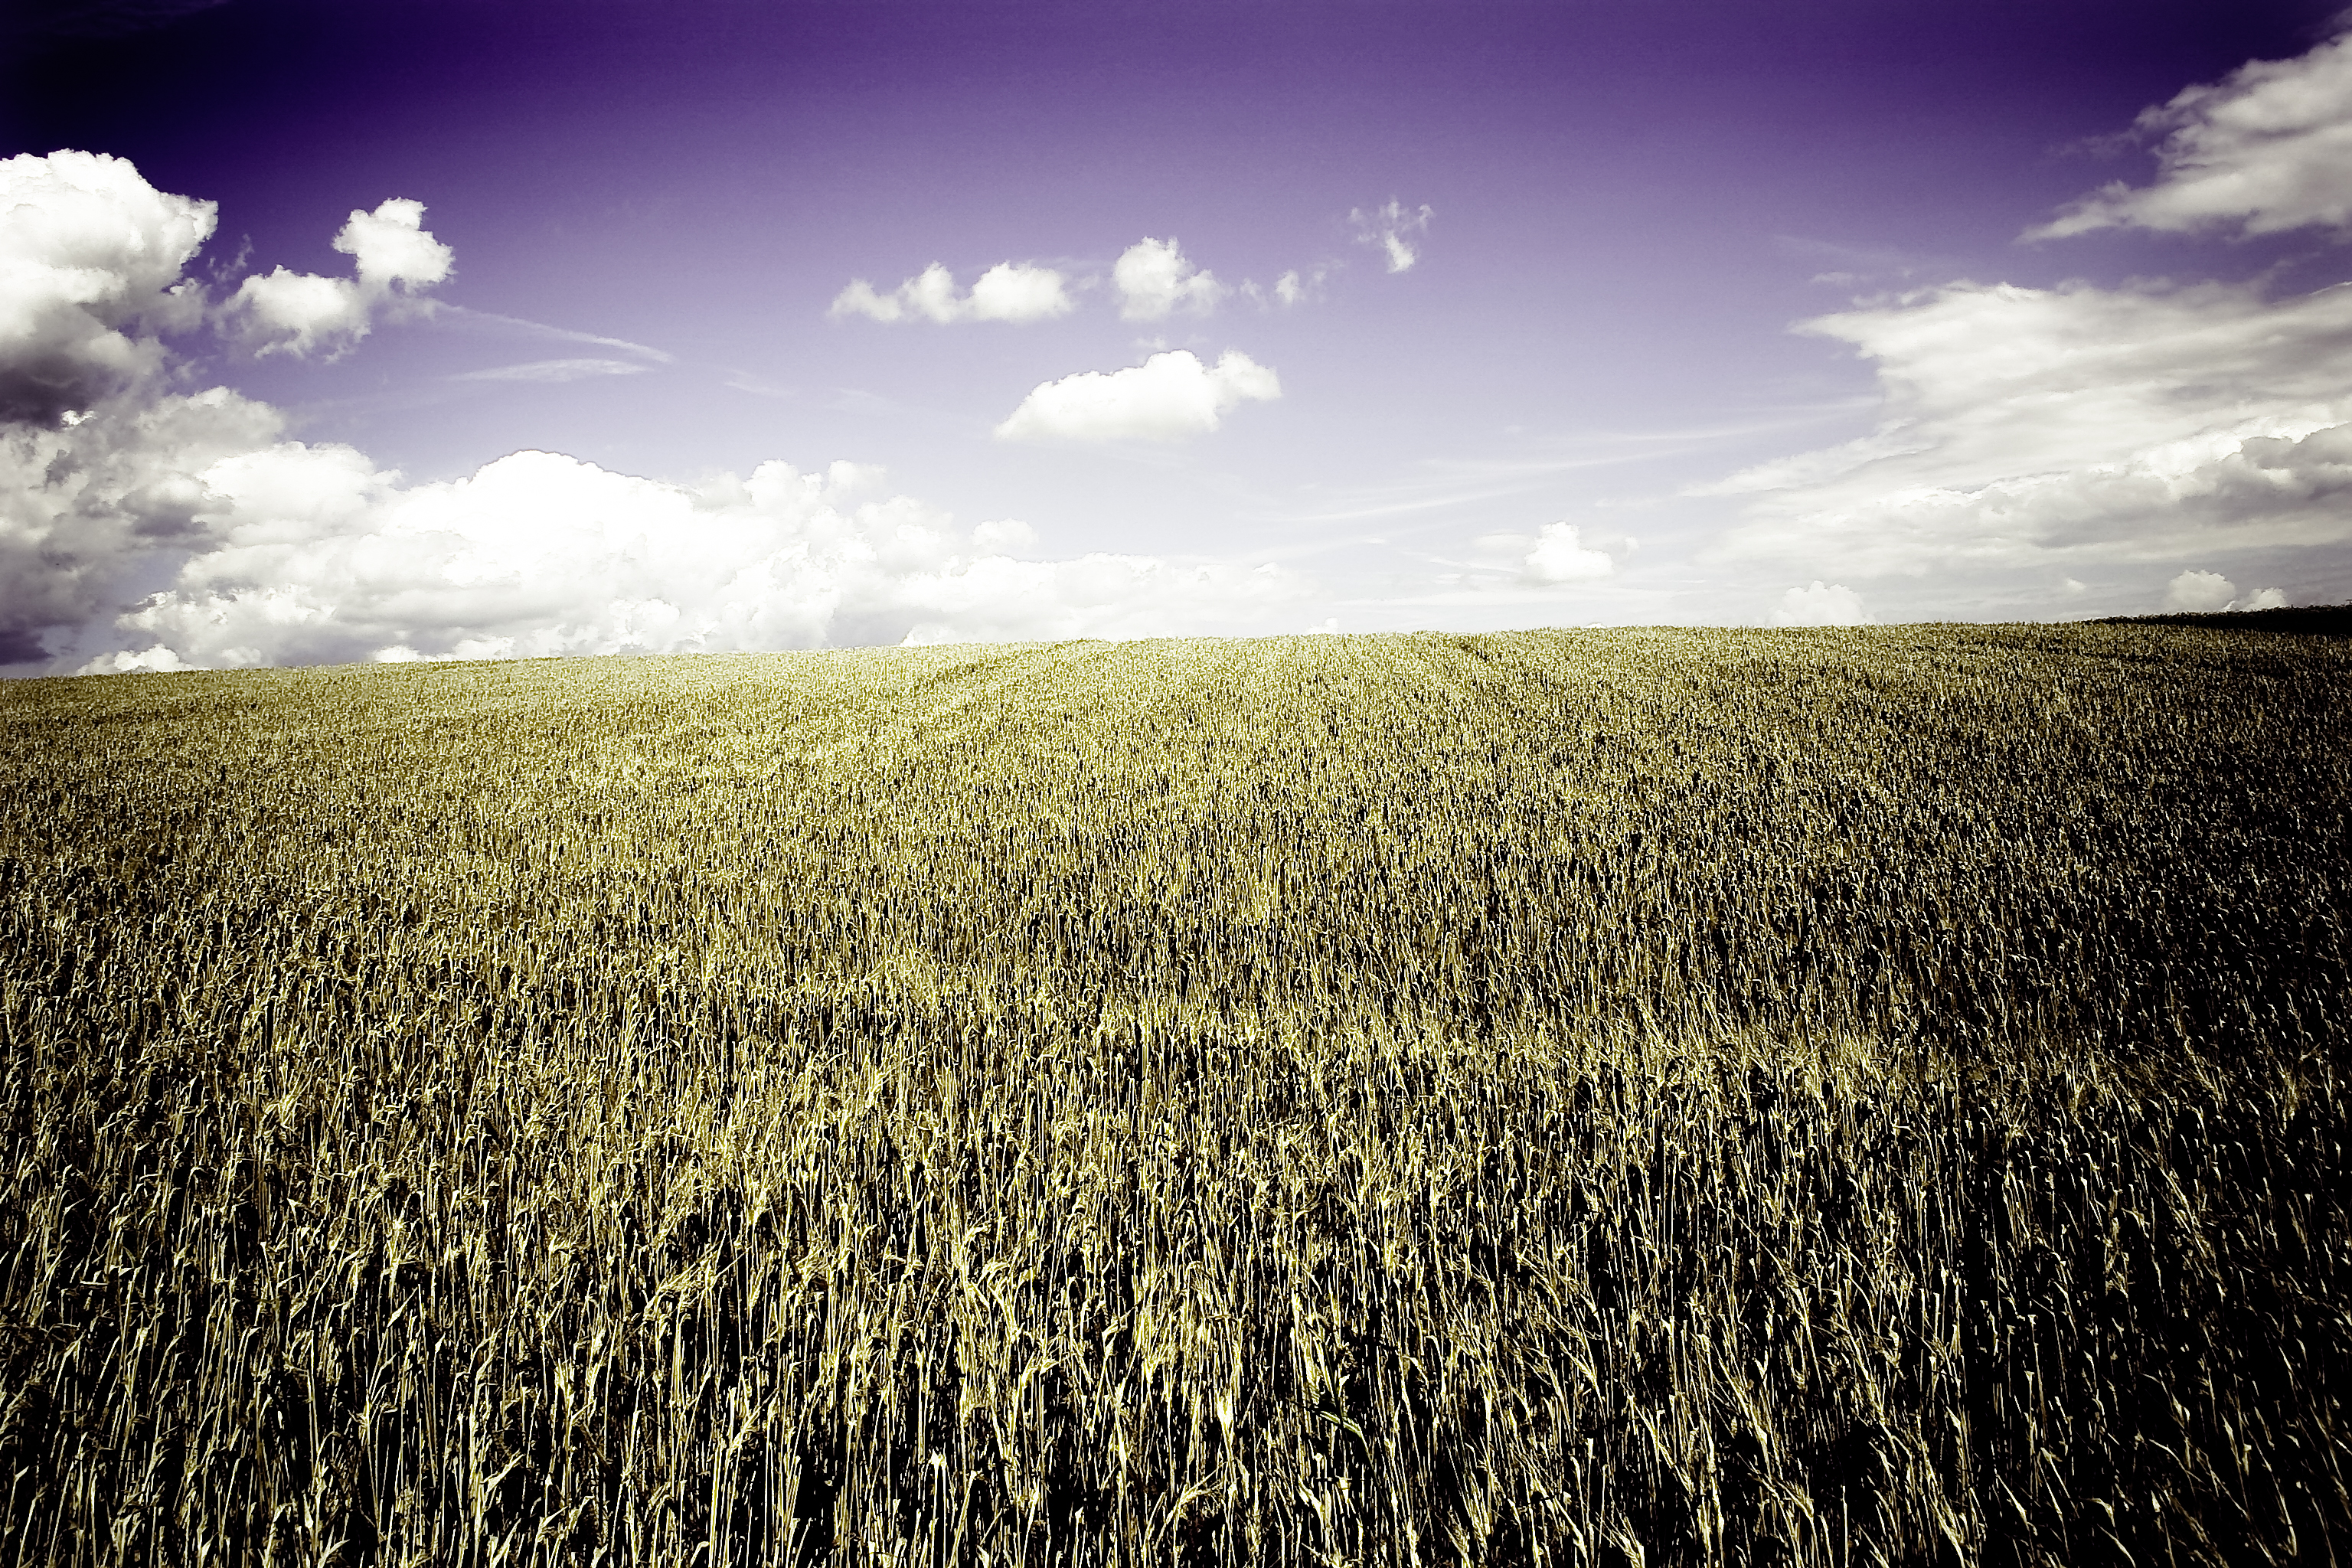
landscape, tree, nature, grass, horizon, light, cloud, plant, sky, sun, sunrise, sunset, field, wheat, prairie, sunlight, morning, dawn, dusk, evening, reflection, harvest, crop, agriculture, plain, wheat field, clouds, grassland, crops, rural area, meteorological phenomenon, grass family, computer wallpaper